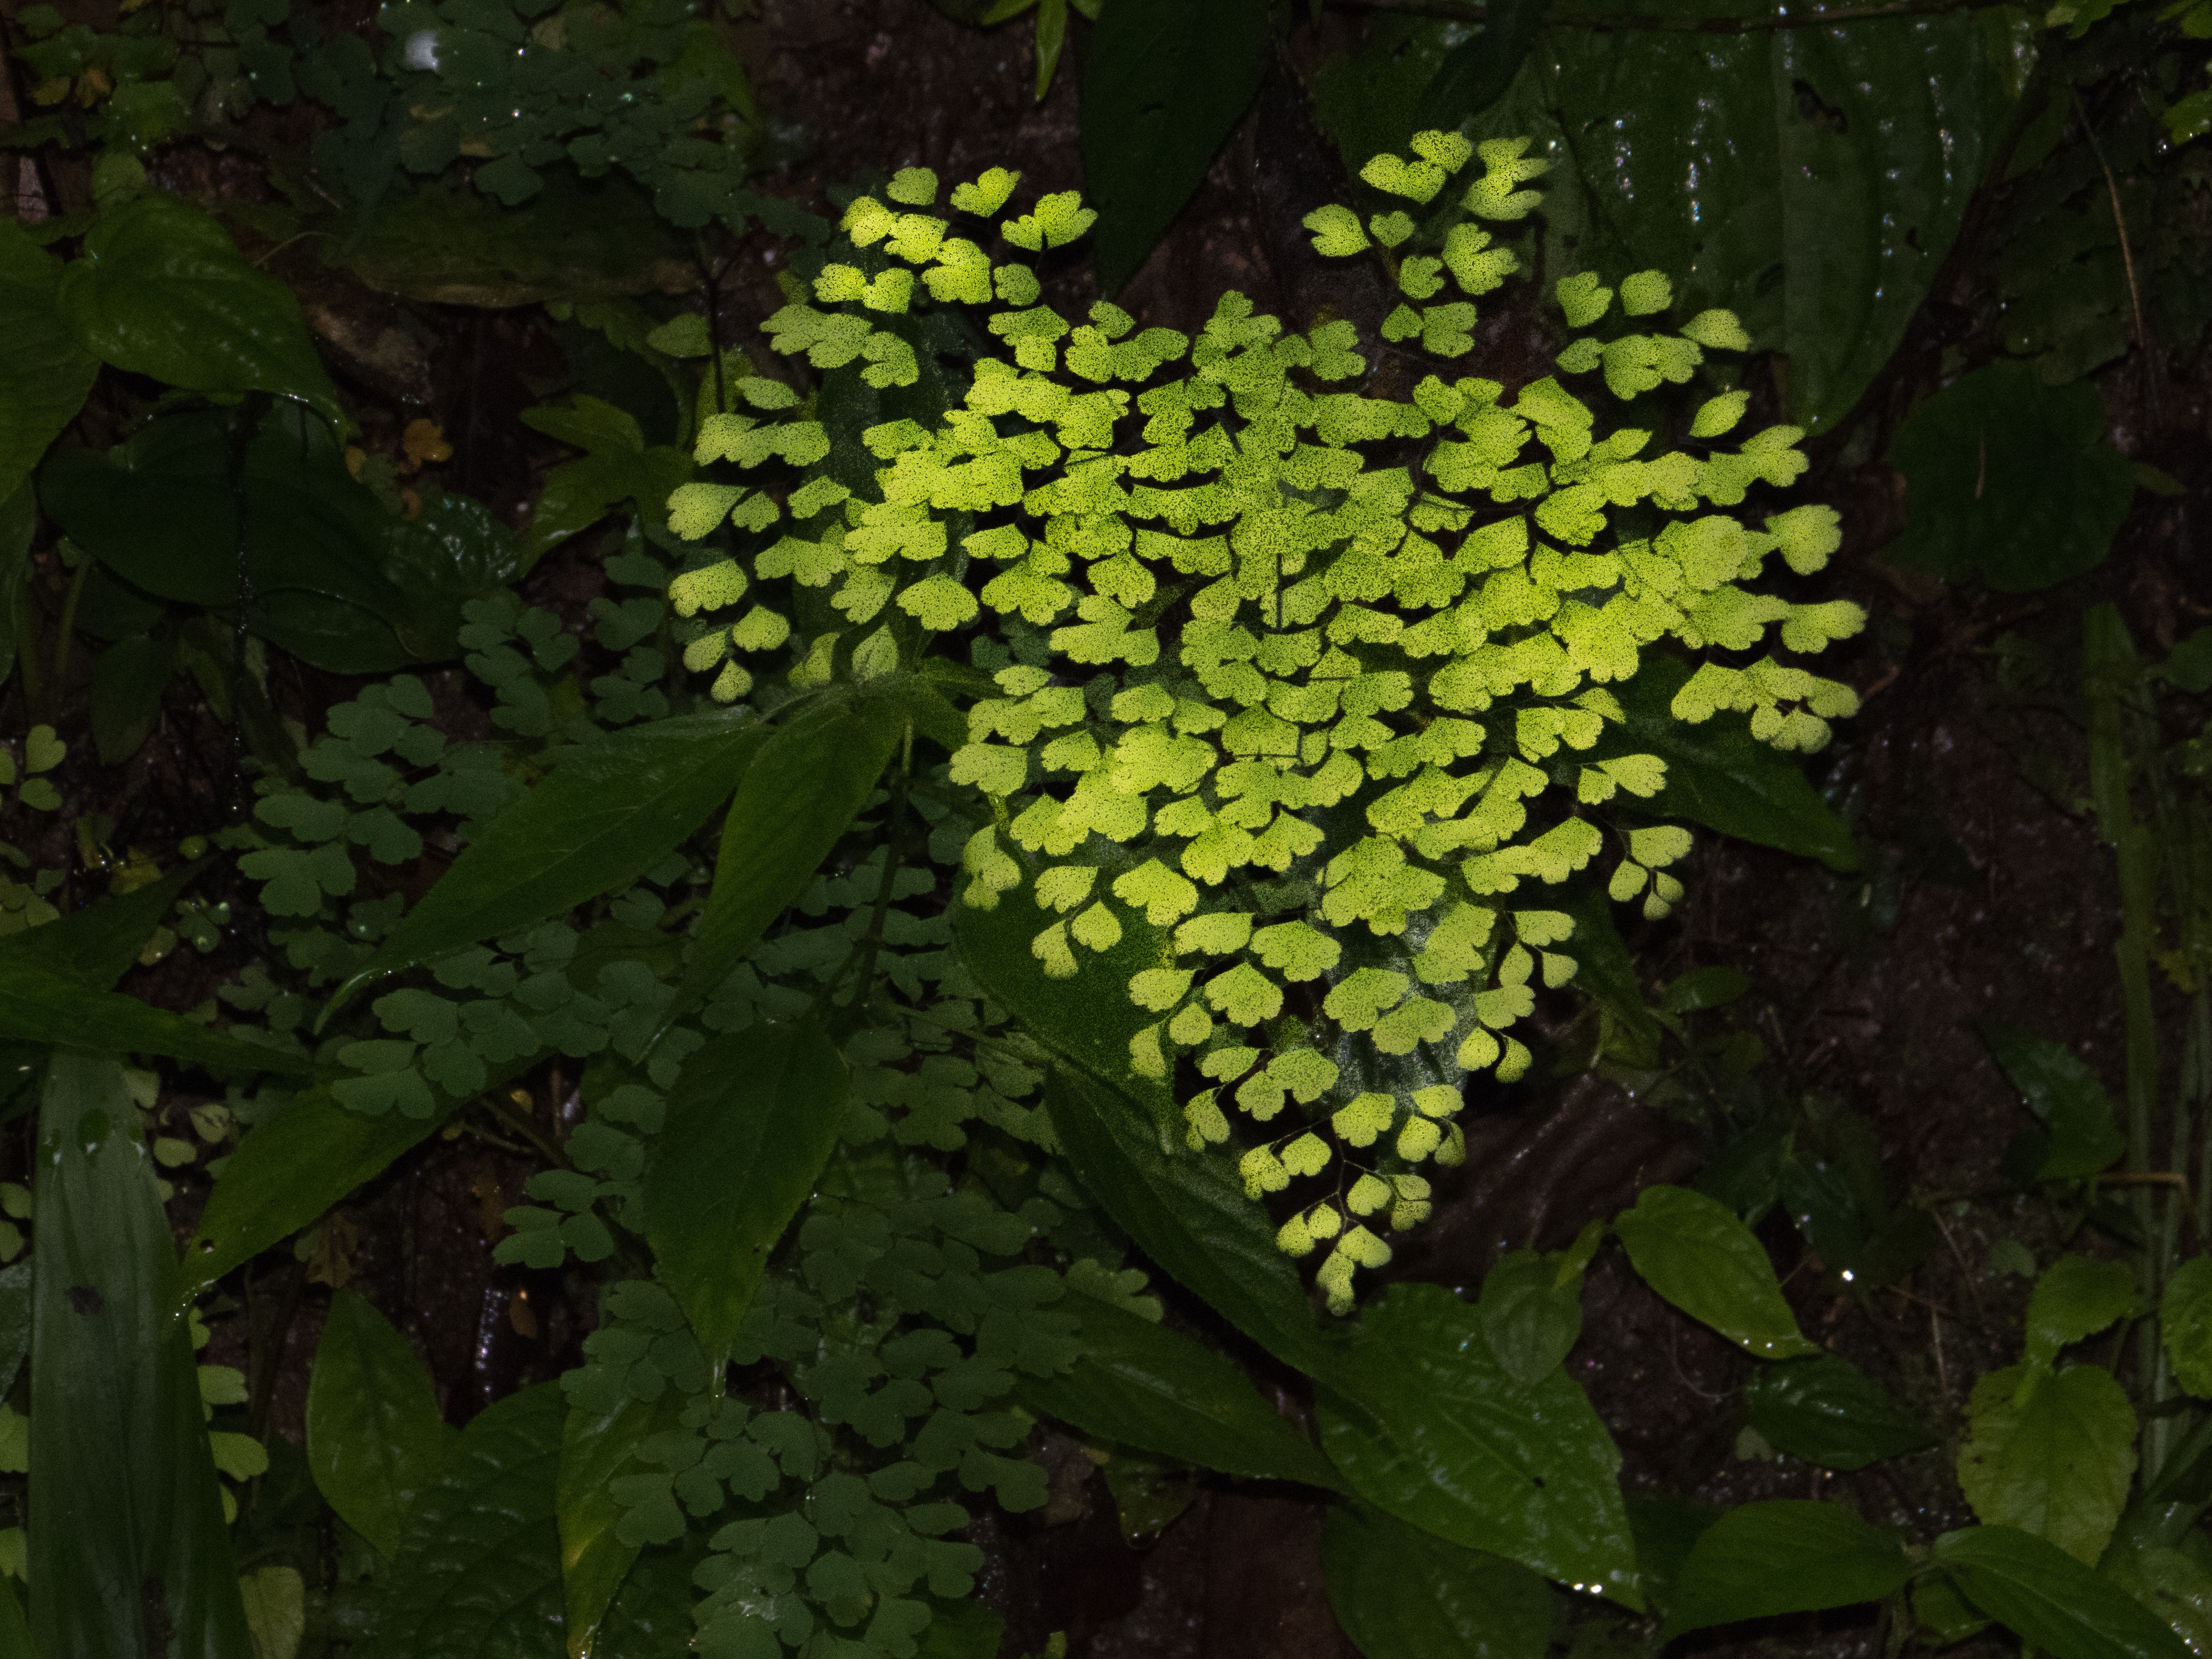
tree, nature, forest, plant, sunlight, leaf, flower, environment, green, jungle, produce, botany, garden, flora, plants, wildflower, leaves, vegetation, shrub, rainforest, woodland, habitat, flowering plant, tropical forest, natural environment, land plant